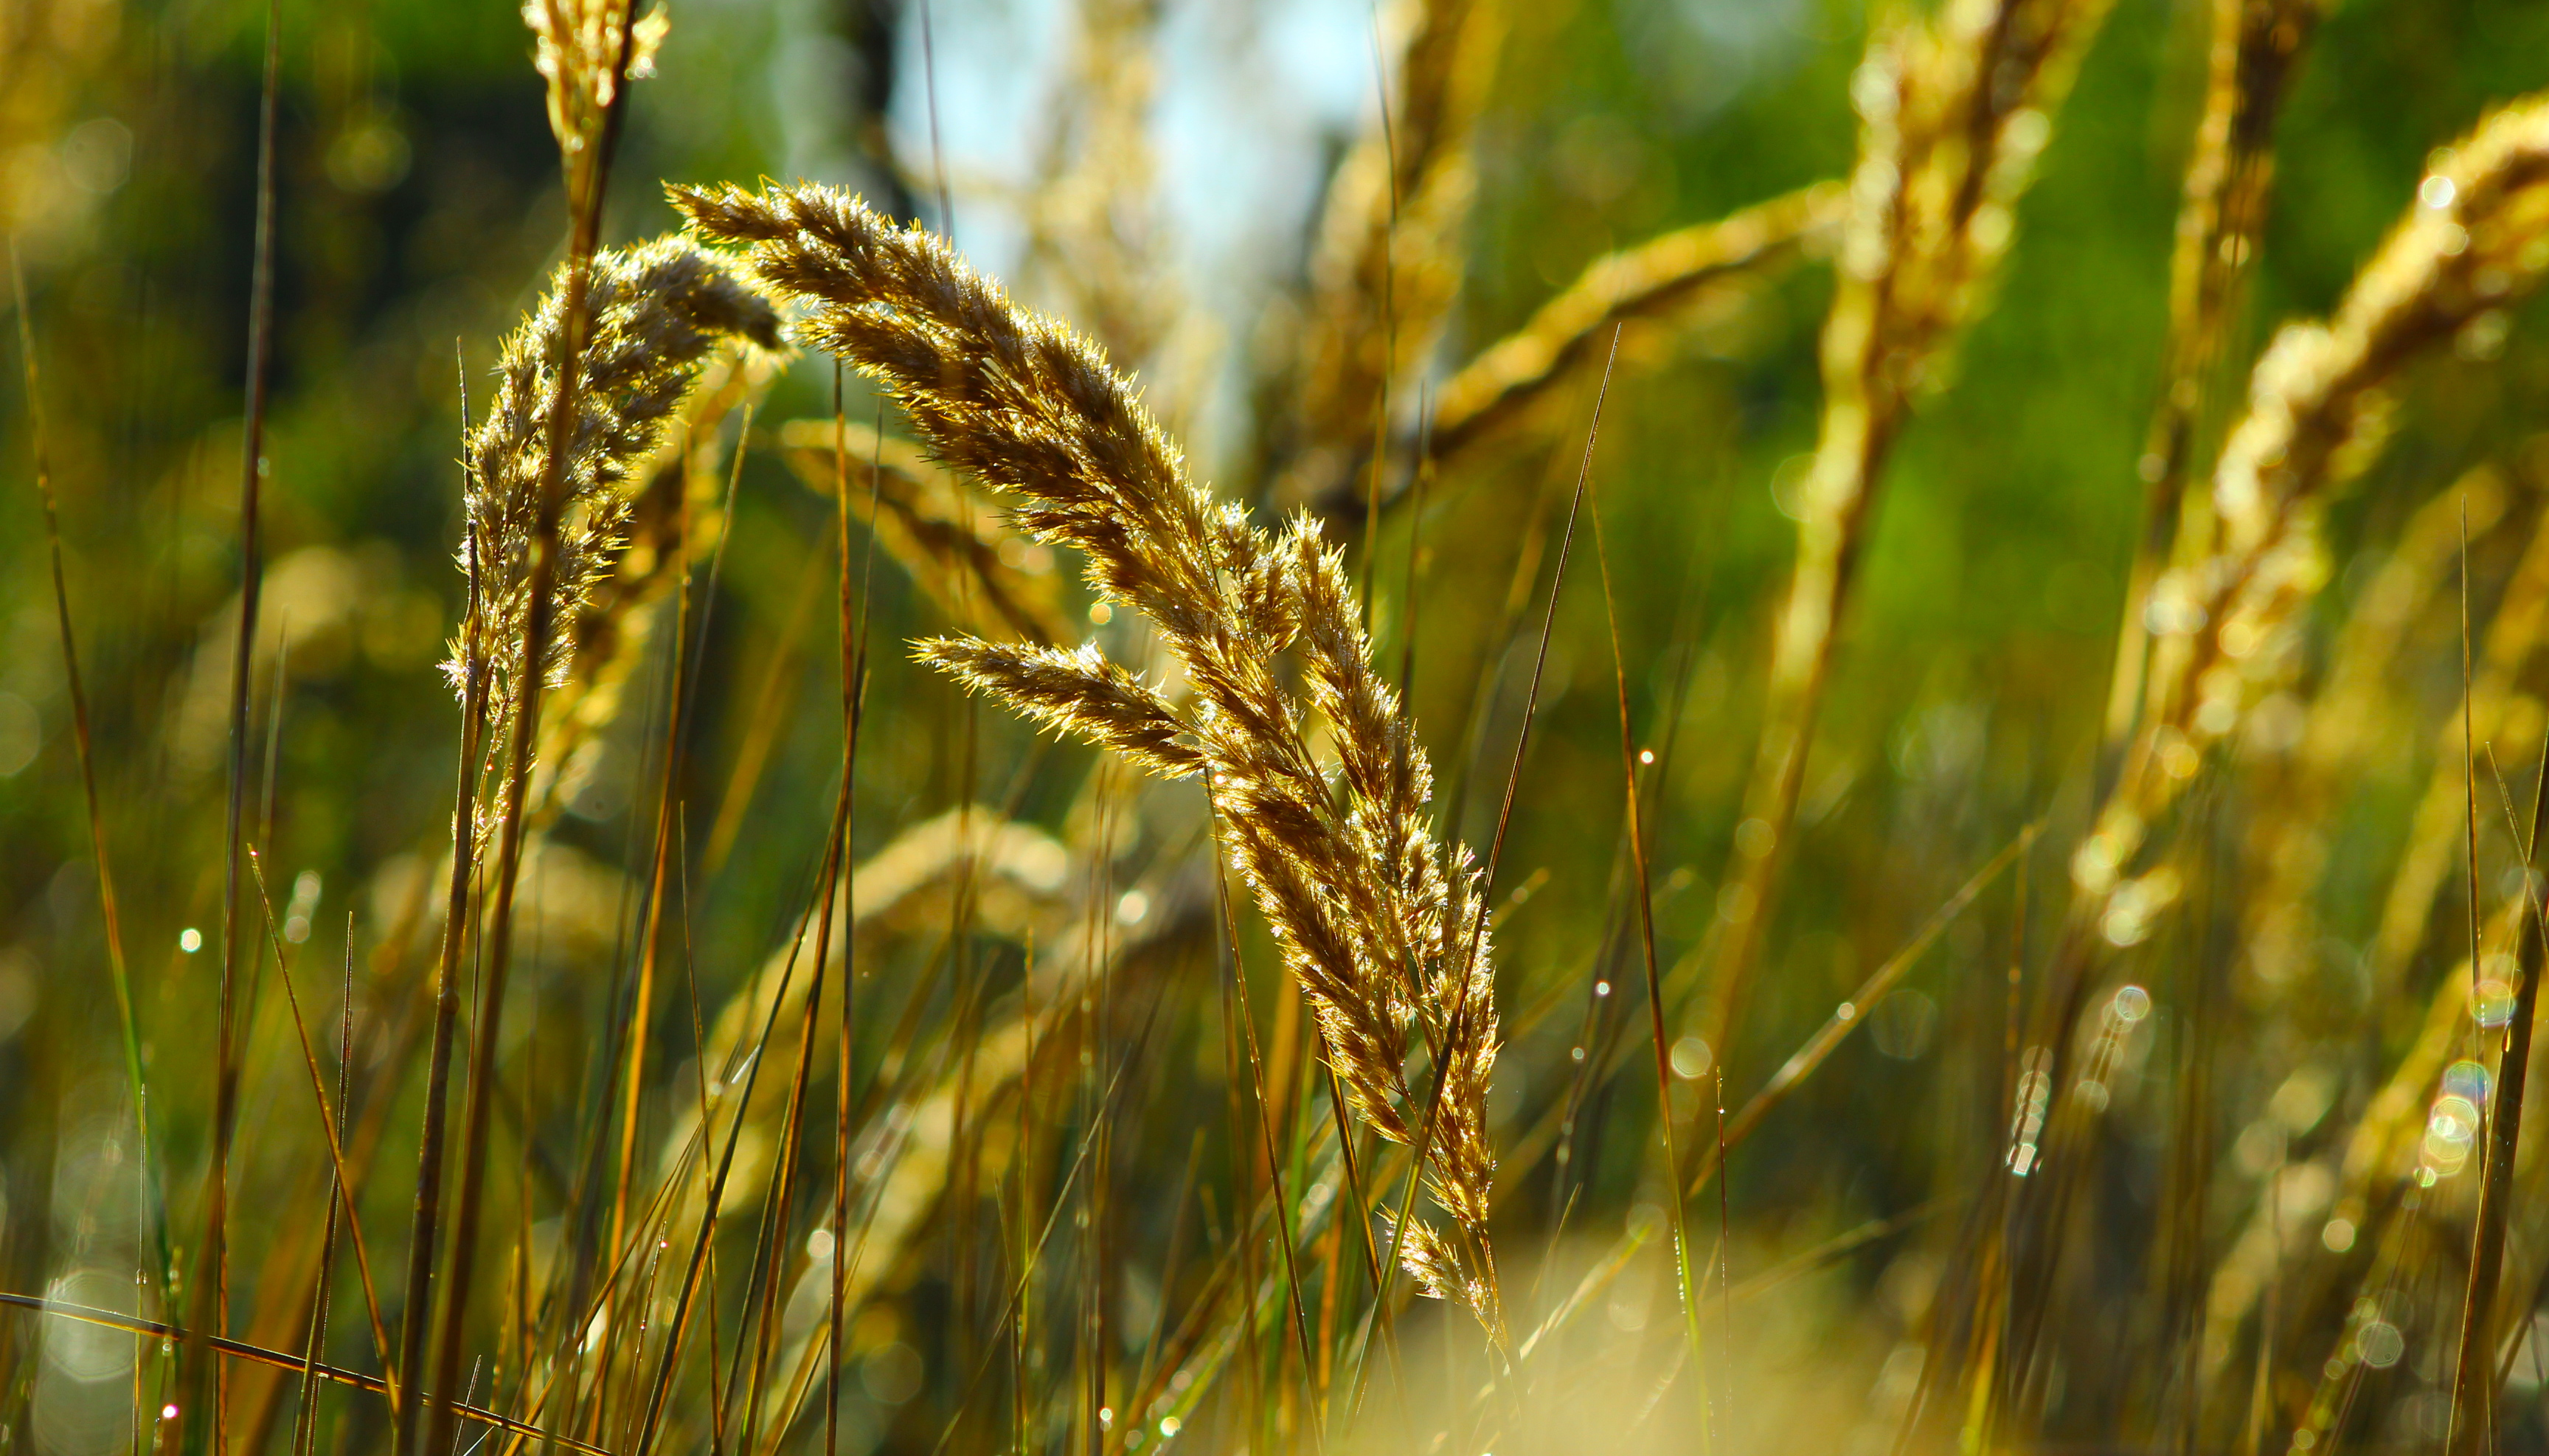
grass, field, meadow, plant, terrestrial plant, agriculture, grass family, wheat, flowering plant, People in nature, dinkel wheat, whole grain, event, cash crop, Khorasan wheat, crop, poales, sky, gluten, plant stem, durum, prairie, avena, cereal, natural landscape, grain, harvest, sedge family, paddy field, grassland, broomrape